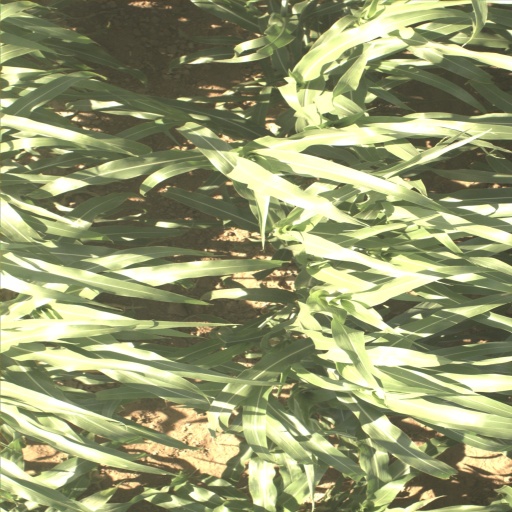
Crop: sorghum